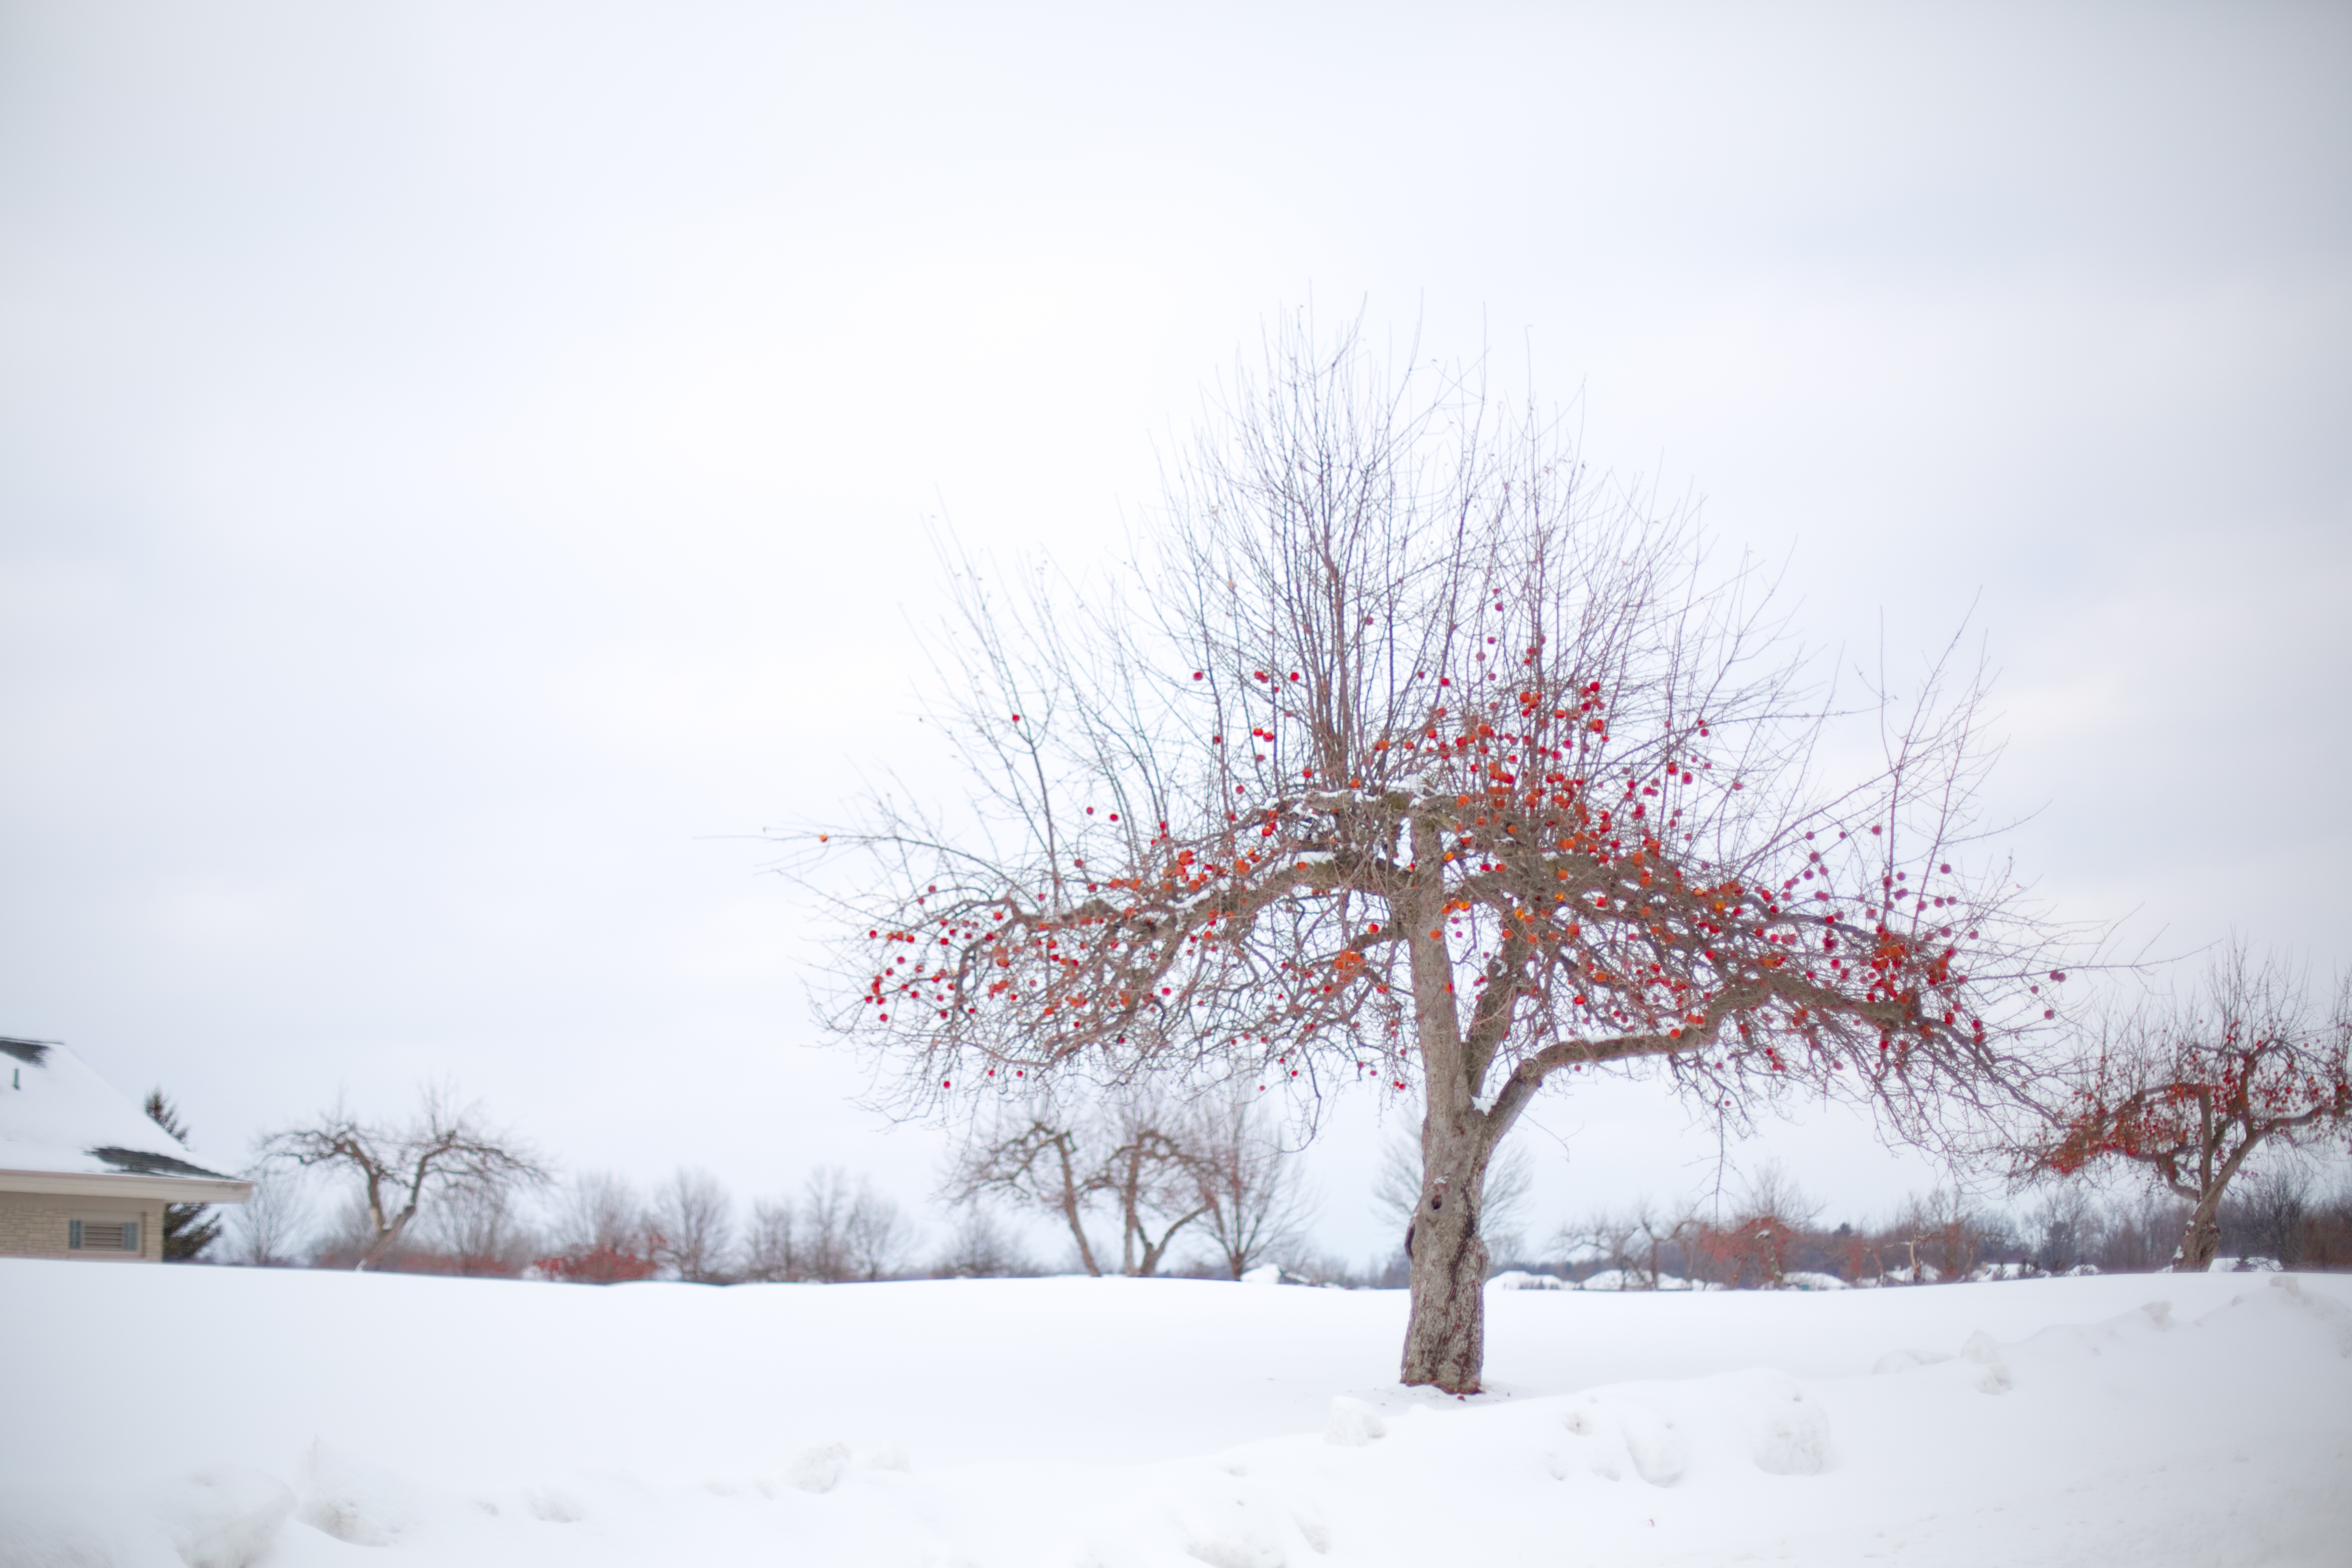
tree, branch, snow, winter, plant, frost, weather, season, freezing, apple tree, winter apple tree, atmospheric phenomenon, woody plant